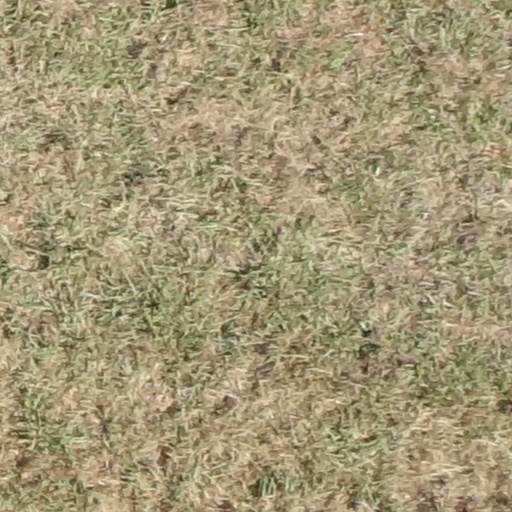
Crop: sorghum